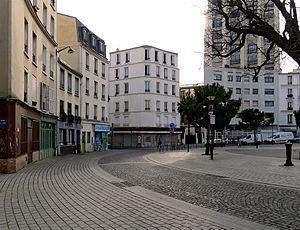
Place de la Réunion - Paris XX
La place de la Réunion est une place située dans le quartier de Charonne du 20ᵉ arrondissement de Paris.